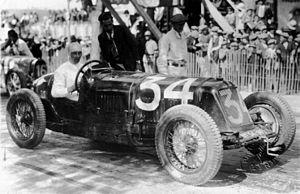
Le Grand Prix automobile de Nîmes 1932 est une course automobile qui s'est couru dans la ville française de Nîmes en 1932.
René Dreyfus, né le 6 mai 1905 à Nice et mort le 16 août 1993 lors d'une intervention chirurgicale à New York, est un pilote automobile français, sur circuits et en courses de côte.